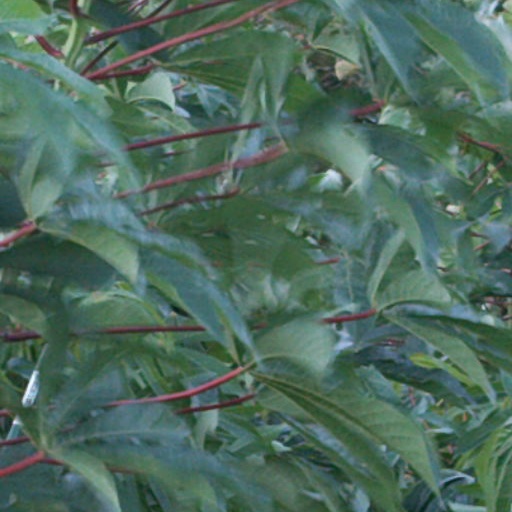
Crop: cassava